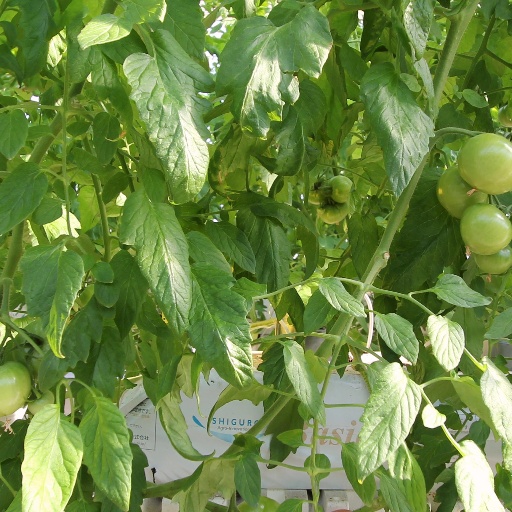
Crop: tomato